Arthur Irving Gates

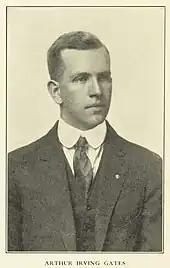
Portrait c. 1916

Arthur Irving Gates (22 September 1890 – 24 August 1972) was an American educationist who specialized in educational psychology. He wrote several books and papers on remedial education, testing, and reading; and served as a professor in Columbia University.